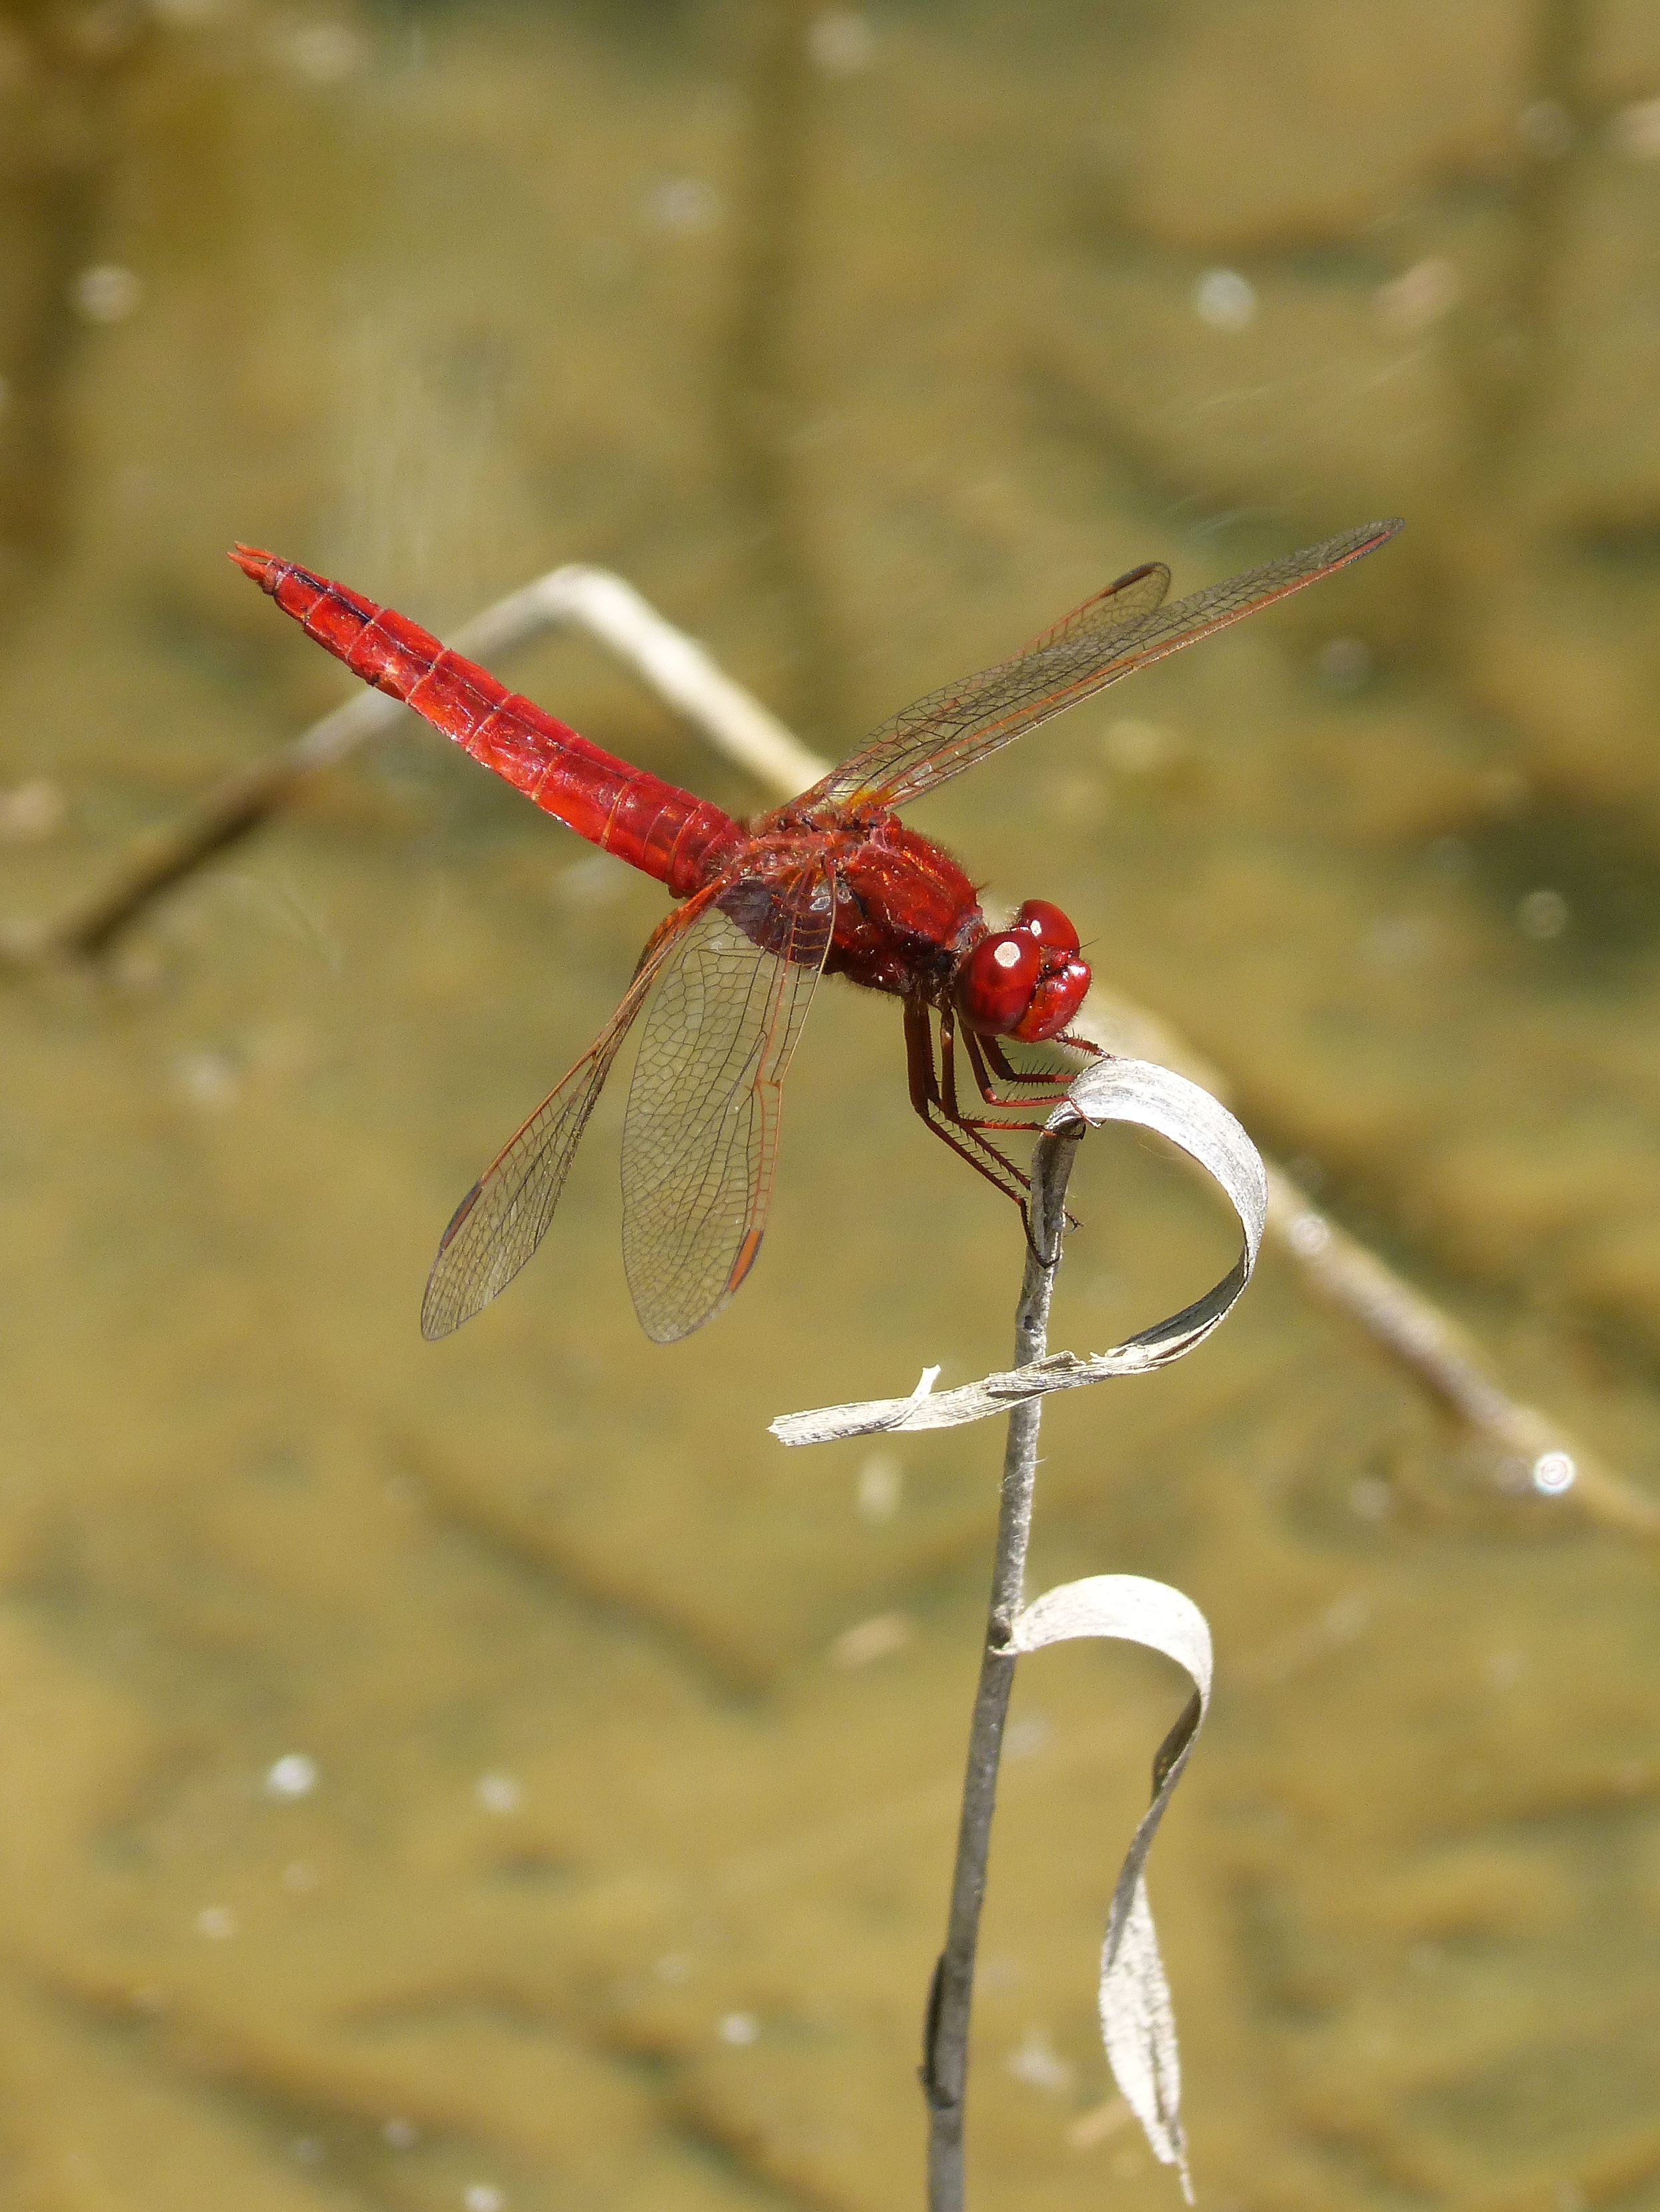
wing, river, pond, insect, fauna, invertebrate, close up, dragonfly, beauty, detail, damselfly, macro photography, arthropod, red dragonfly, by side, dragonflies and damseflies, net winged insects